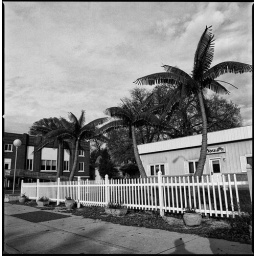
Palm trees spotted in Maxwell, Iowa.